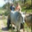
Label: cattle